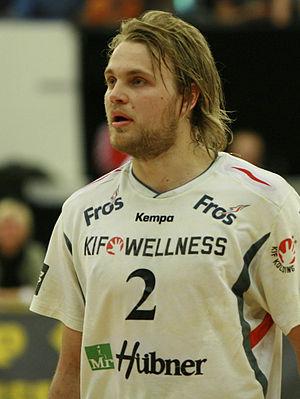
Henrik Møllgaard Jensen, né le 2 janvier 1985 à Bramming, est un handballeur international danois.